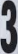
Number: 3